Porvoo Museum

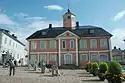
The Old Town Hall in Porvoo.

Porvoo Museum (Finnish: "Porvoon museo", Swedish: "Borgå museum") is a history museum established in 1897 in Porvoo, Finland. The museum is the regional responsibility museum of Eastern Uusimaa. Porvoo Museum operates in the old Porvoo Town Hall, completed in 1764. The museum is owned by its own association, whereas typically regional responsibility museums are owned by the cities or towns in Finland.